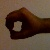
The image shows a hand gesture representing the number 0 in Indian Sign Language.